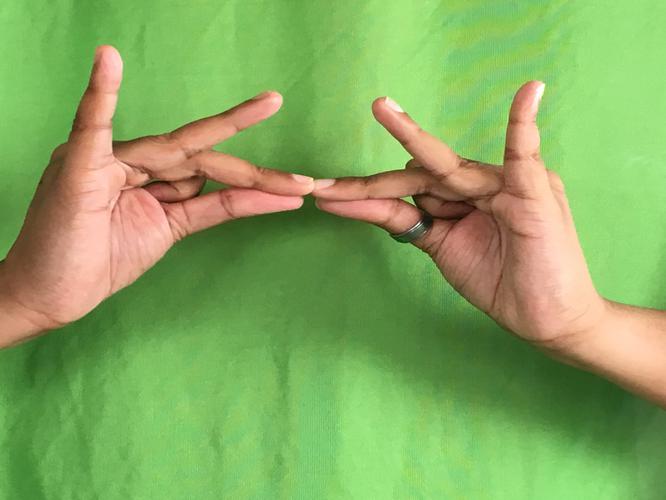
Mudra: Sakata
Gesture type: double_hand